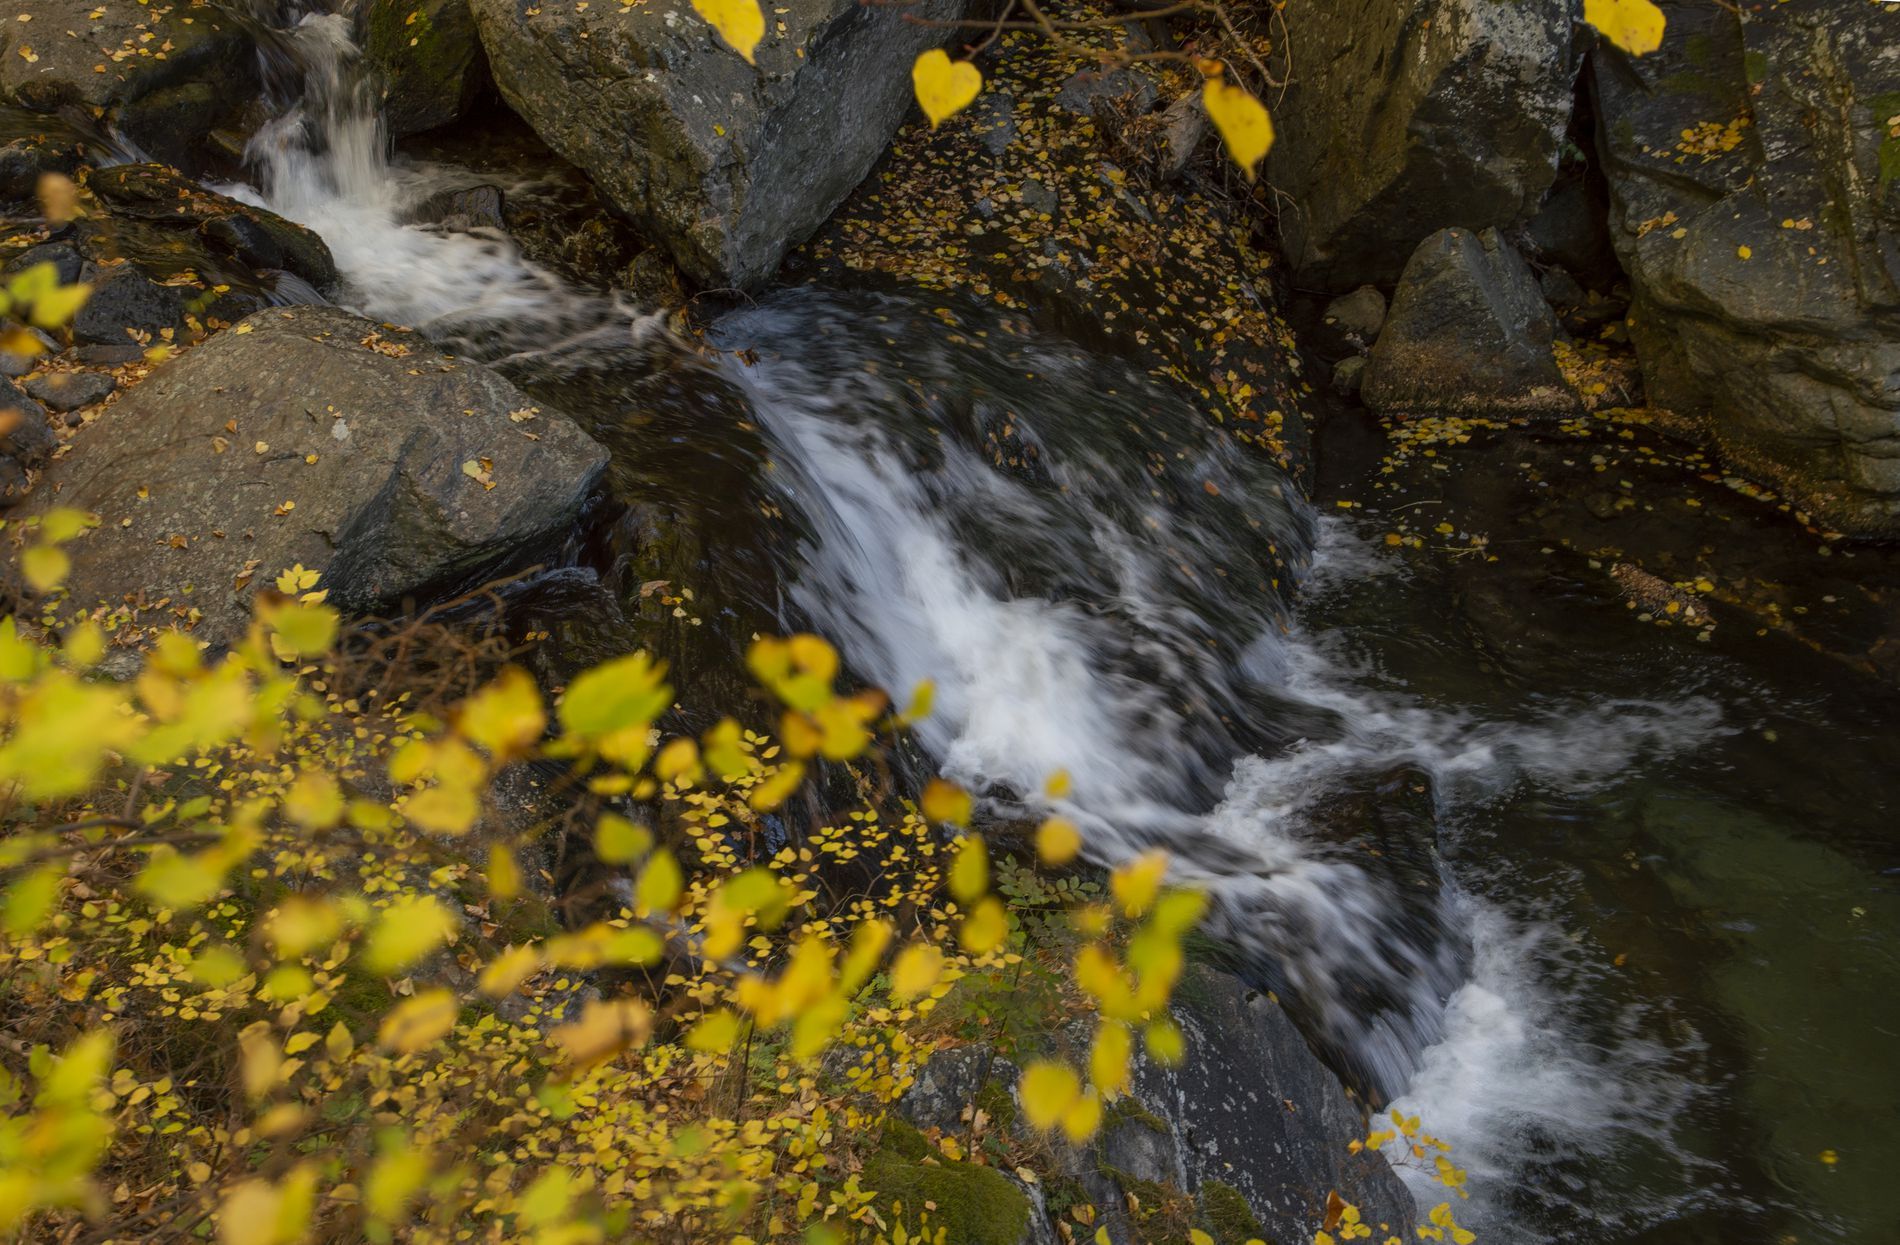
Water stream
Charming scene of a water stream across rocky creek, fallen yellow leaves decorate the stream, and a tree with yellow leaves is shown at the left side of the stream.
High angle shot of Charming natural scene with a stream of water passing through rocky creek, the natural lighting enhances the details and textures of the figures, the color palette is rich with the dark color of the rock, the green and white color of the stream and the yellow color of the leaves decorate the scene, the charming quite mood and natural style create peaceful atmosphere which draws viewer attention.
Labels: Nature, Outdoors, Water, Creek, Stream, Waterfall, Leaf, Plant, Rock, Rocks, Water Stream, Leaves, Tree
Camera: NIKON CORPORATION NIKON D3200
Lens: 17.0-70.0 mm f/2.8-4.0, Sigma 17-70mm F2.8-4 DC Macro OS HSM Contemporary
Aperture: F8
Exposure: 1/20 sec
ISO: 100
Focal length: 34.0 mm